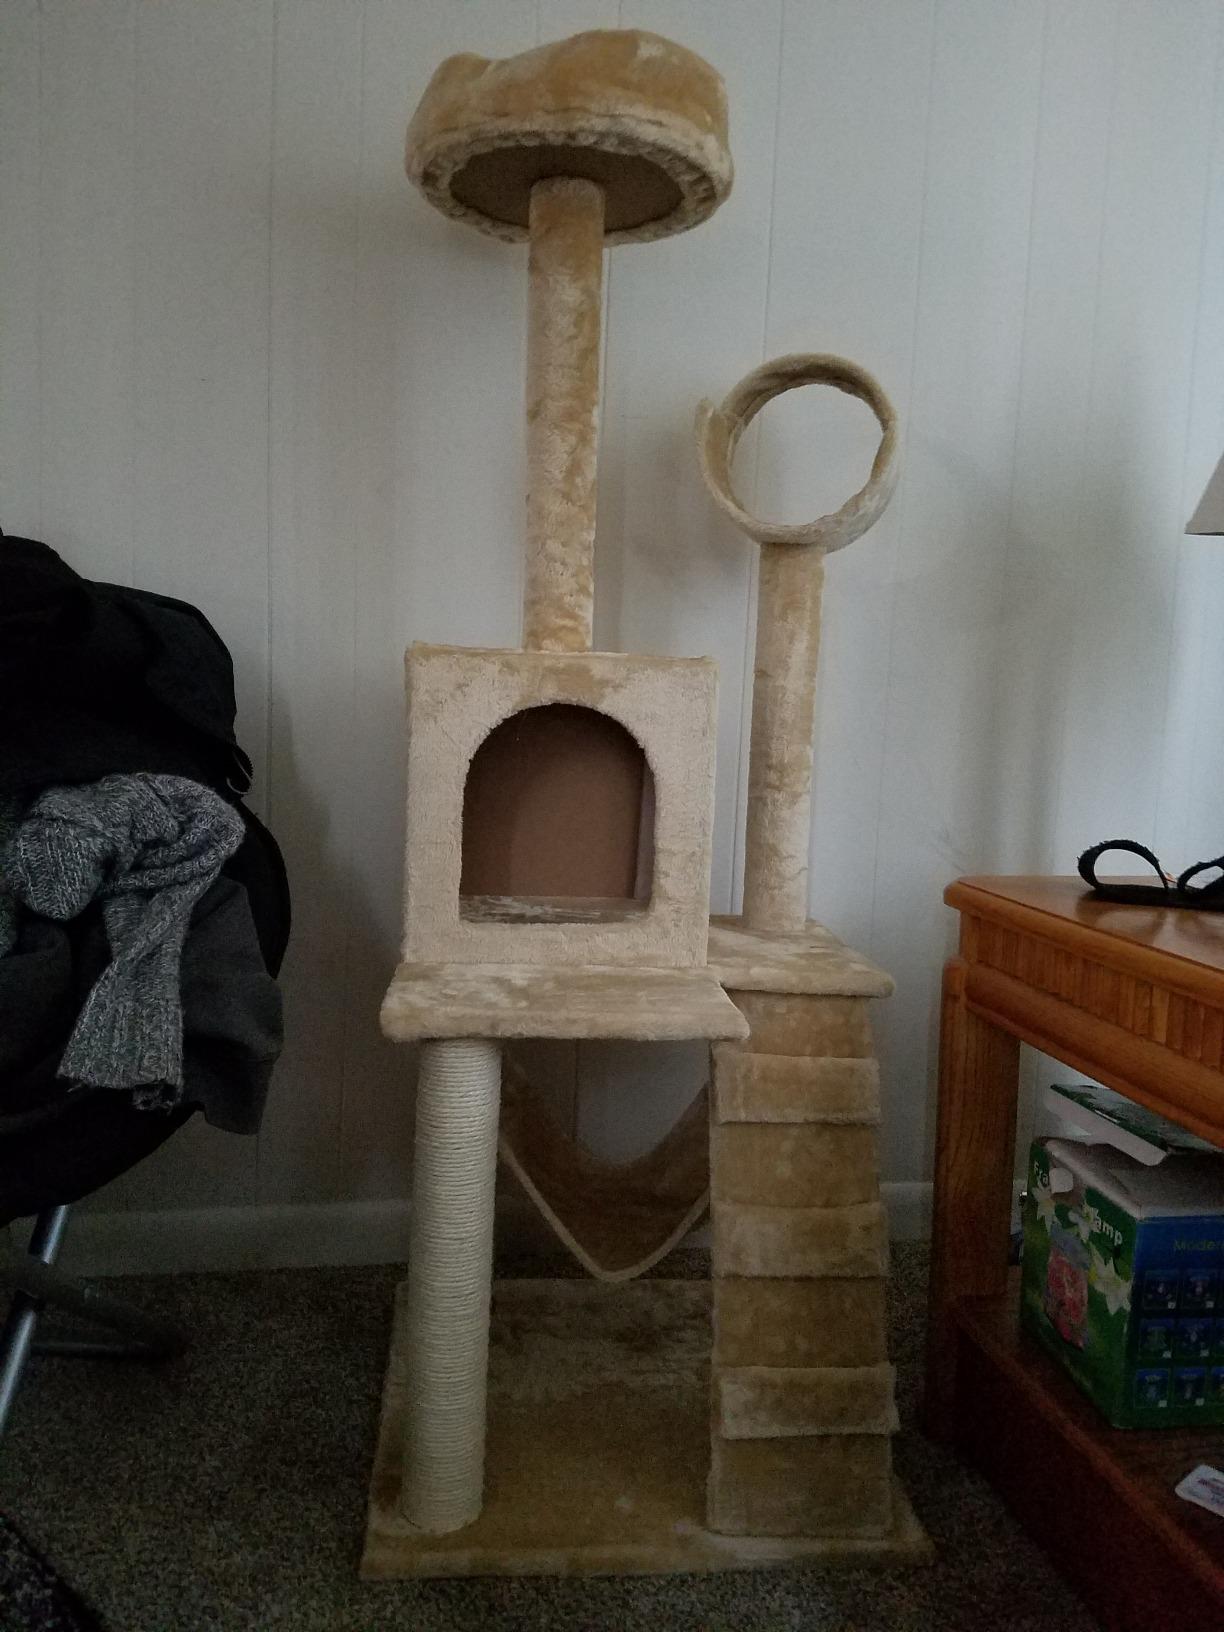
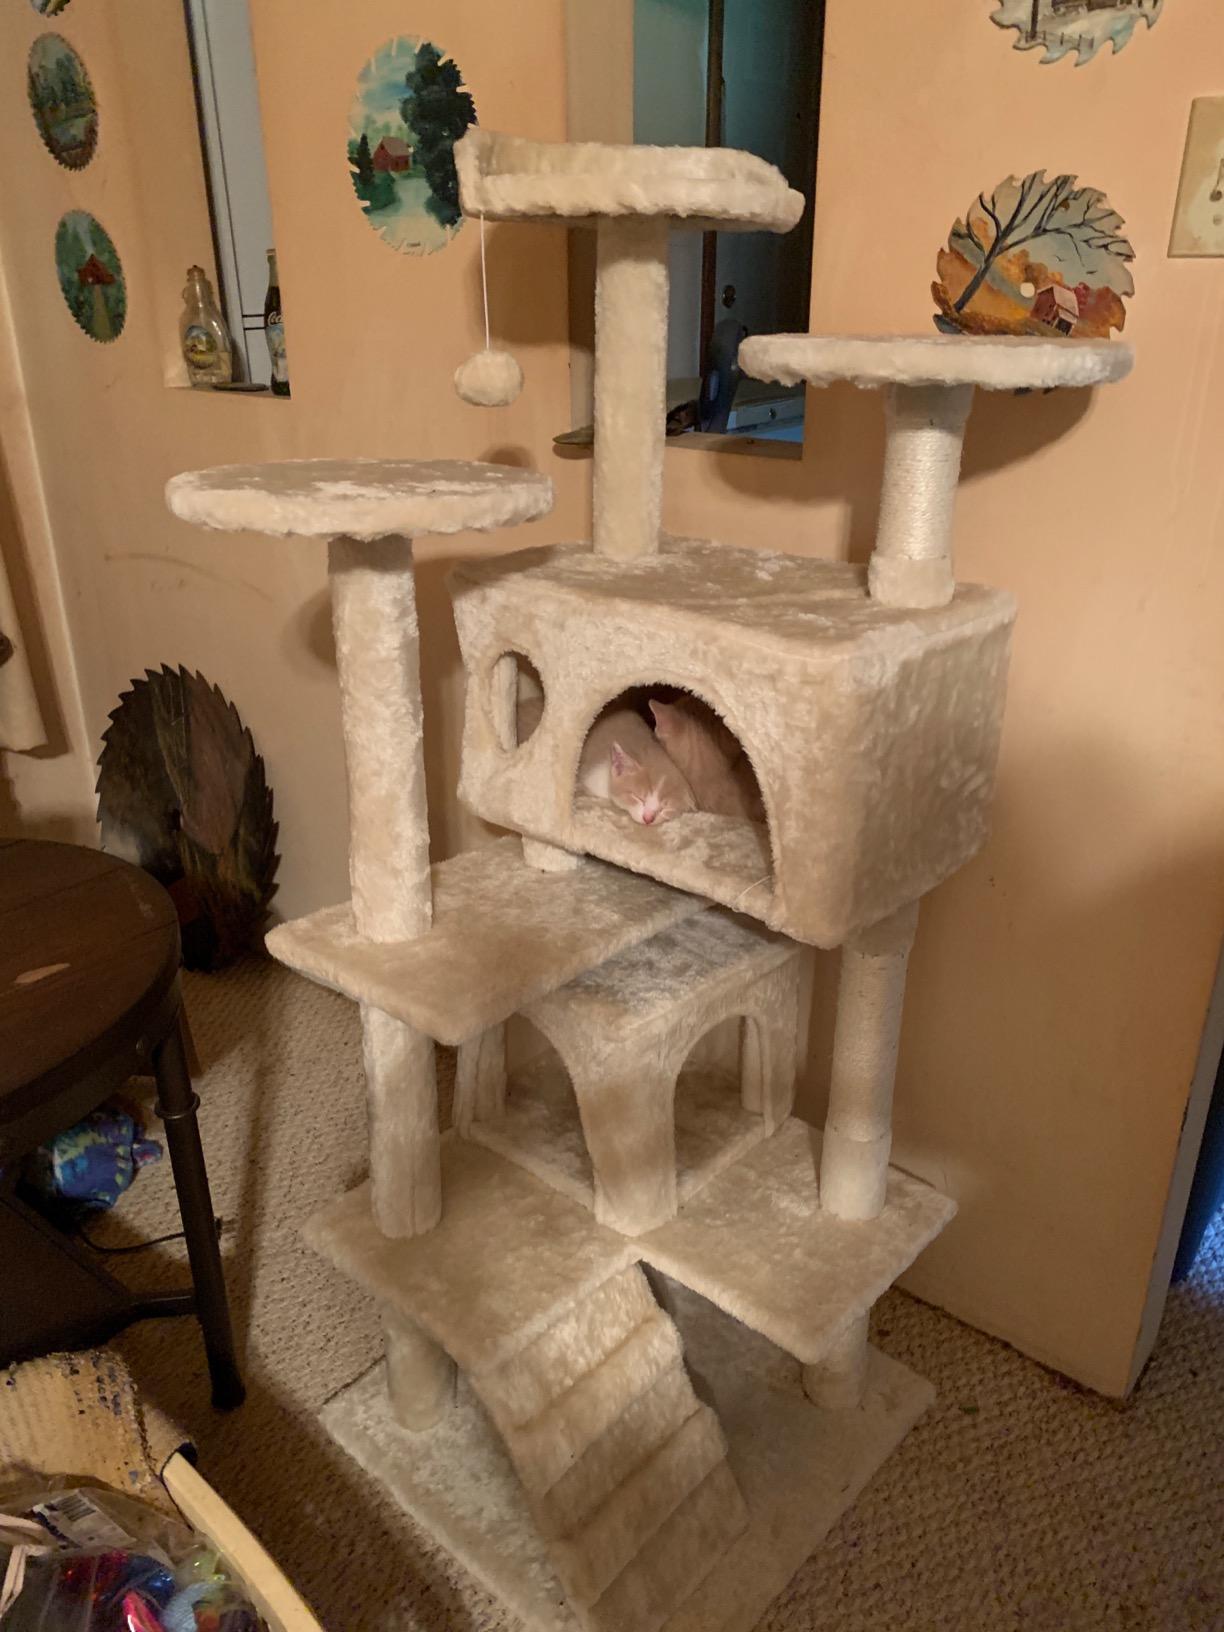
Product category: items_cat tree
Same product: no